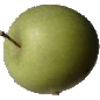
Label: Apple Granny Smith 1